It's a Wonderful Afterlife

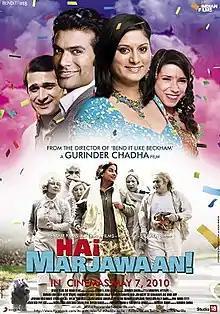
Theatrical release poster

It's a Wonderful Afterlife is a 2010 British comedy film directed by Gurinder Chadha. The screenplay centres on an Indian mother whose obsession with marrying off her daughter leads her into the realm of serial murder. It was filmed primarily in English, with some Hindi and Punjabi dialogue. The title is a reference to Chadha's personal attachment to Frank Capra's film "It's a Wonderful Life". Chadha also co-produced the film, and co-wrote the screenplay with her husband and producing partner, Paul Mayeda Berges. The lead role is played by newcomer Goldy Notay, joining Shabana Azmi, Shaheen Khan, Sendhil Ramamurthy and Sally Hawkins in the cast.